COVID-19 pandemic in Asturias

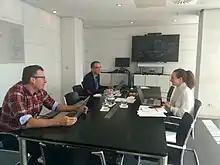
Pablo Fernández, Asturian Minister of Health, (centered) during the Inter-territorial Health Council , held online on 25 May.

On 19 May, the Asturian government requested to start Phase 2. That same day, the Spanish government changed the criteria for information regarding positive cases and deaths, with only the number of PCR-confirmed cases given, thereby increasing the number of recoveries by 250 and reducing the number of deaths by 14.